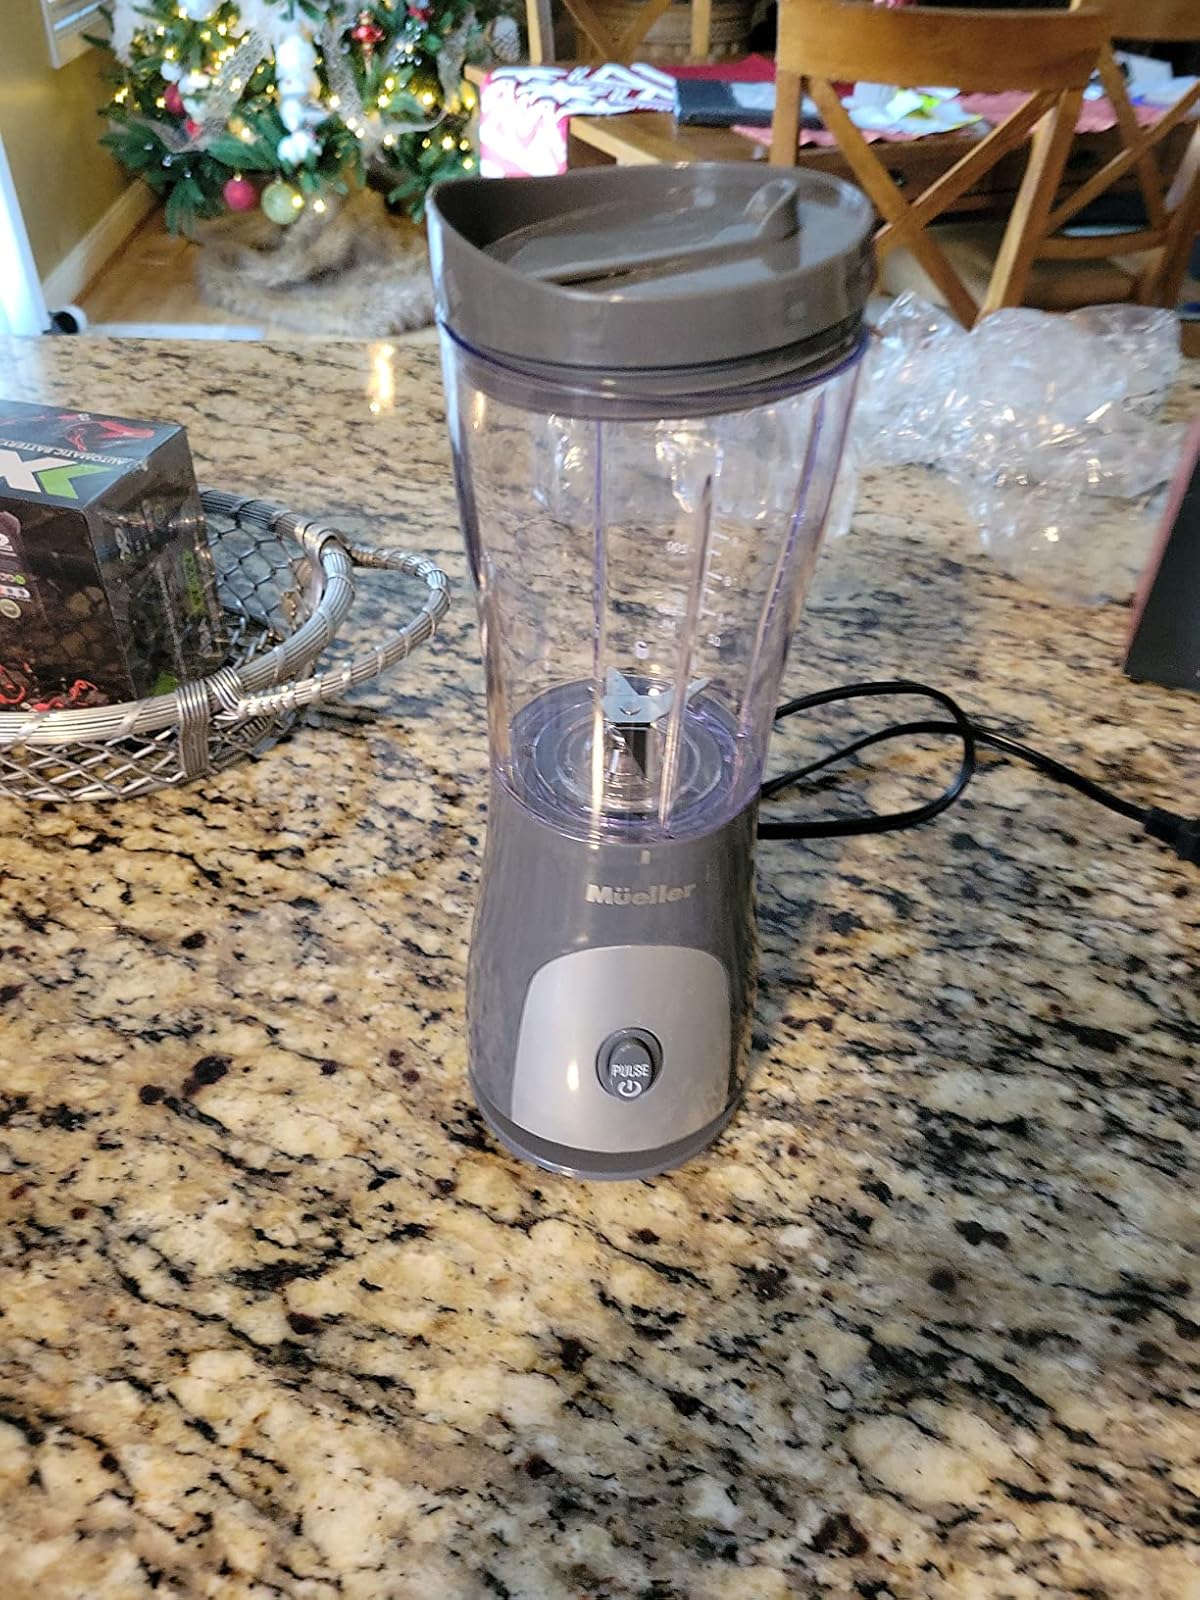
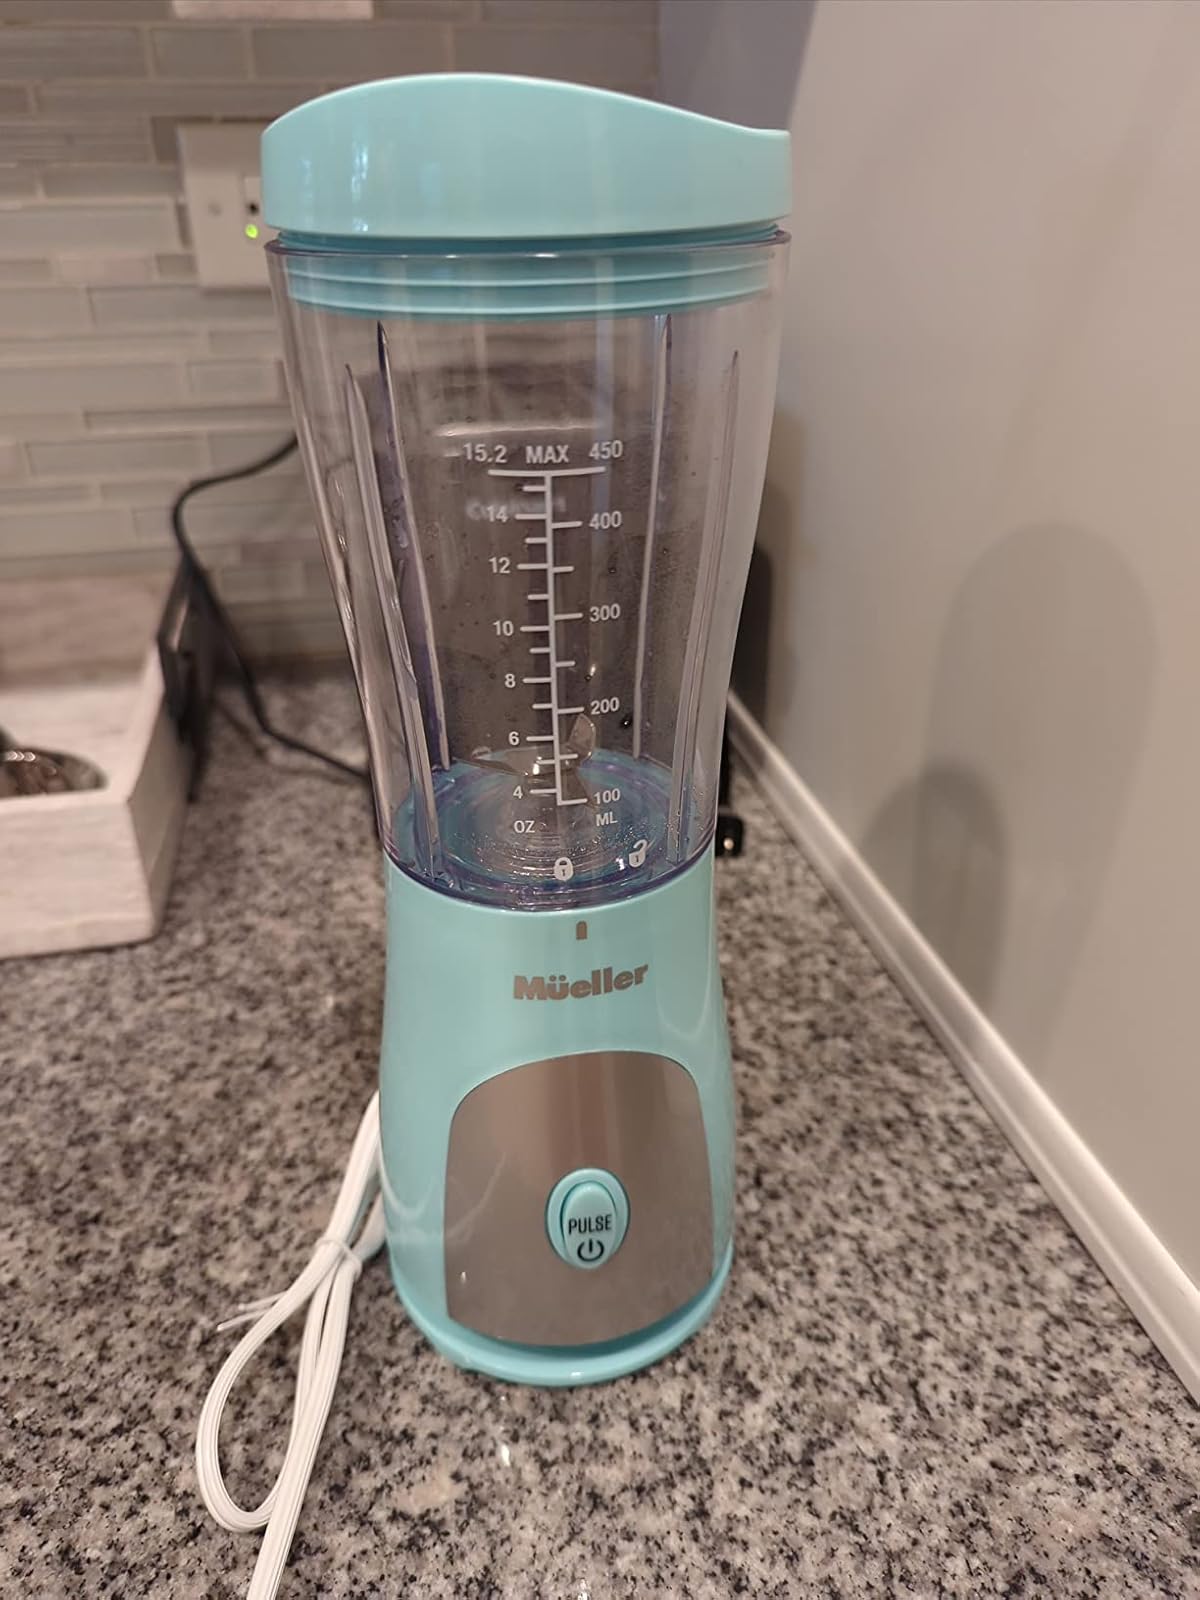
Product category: items_blender
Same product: no